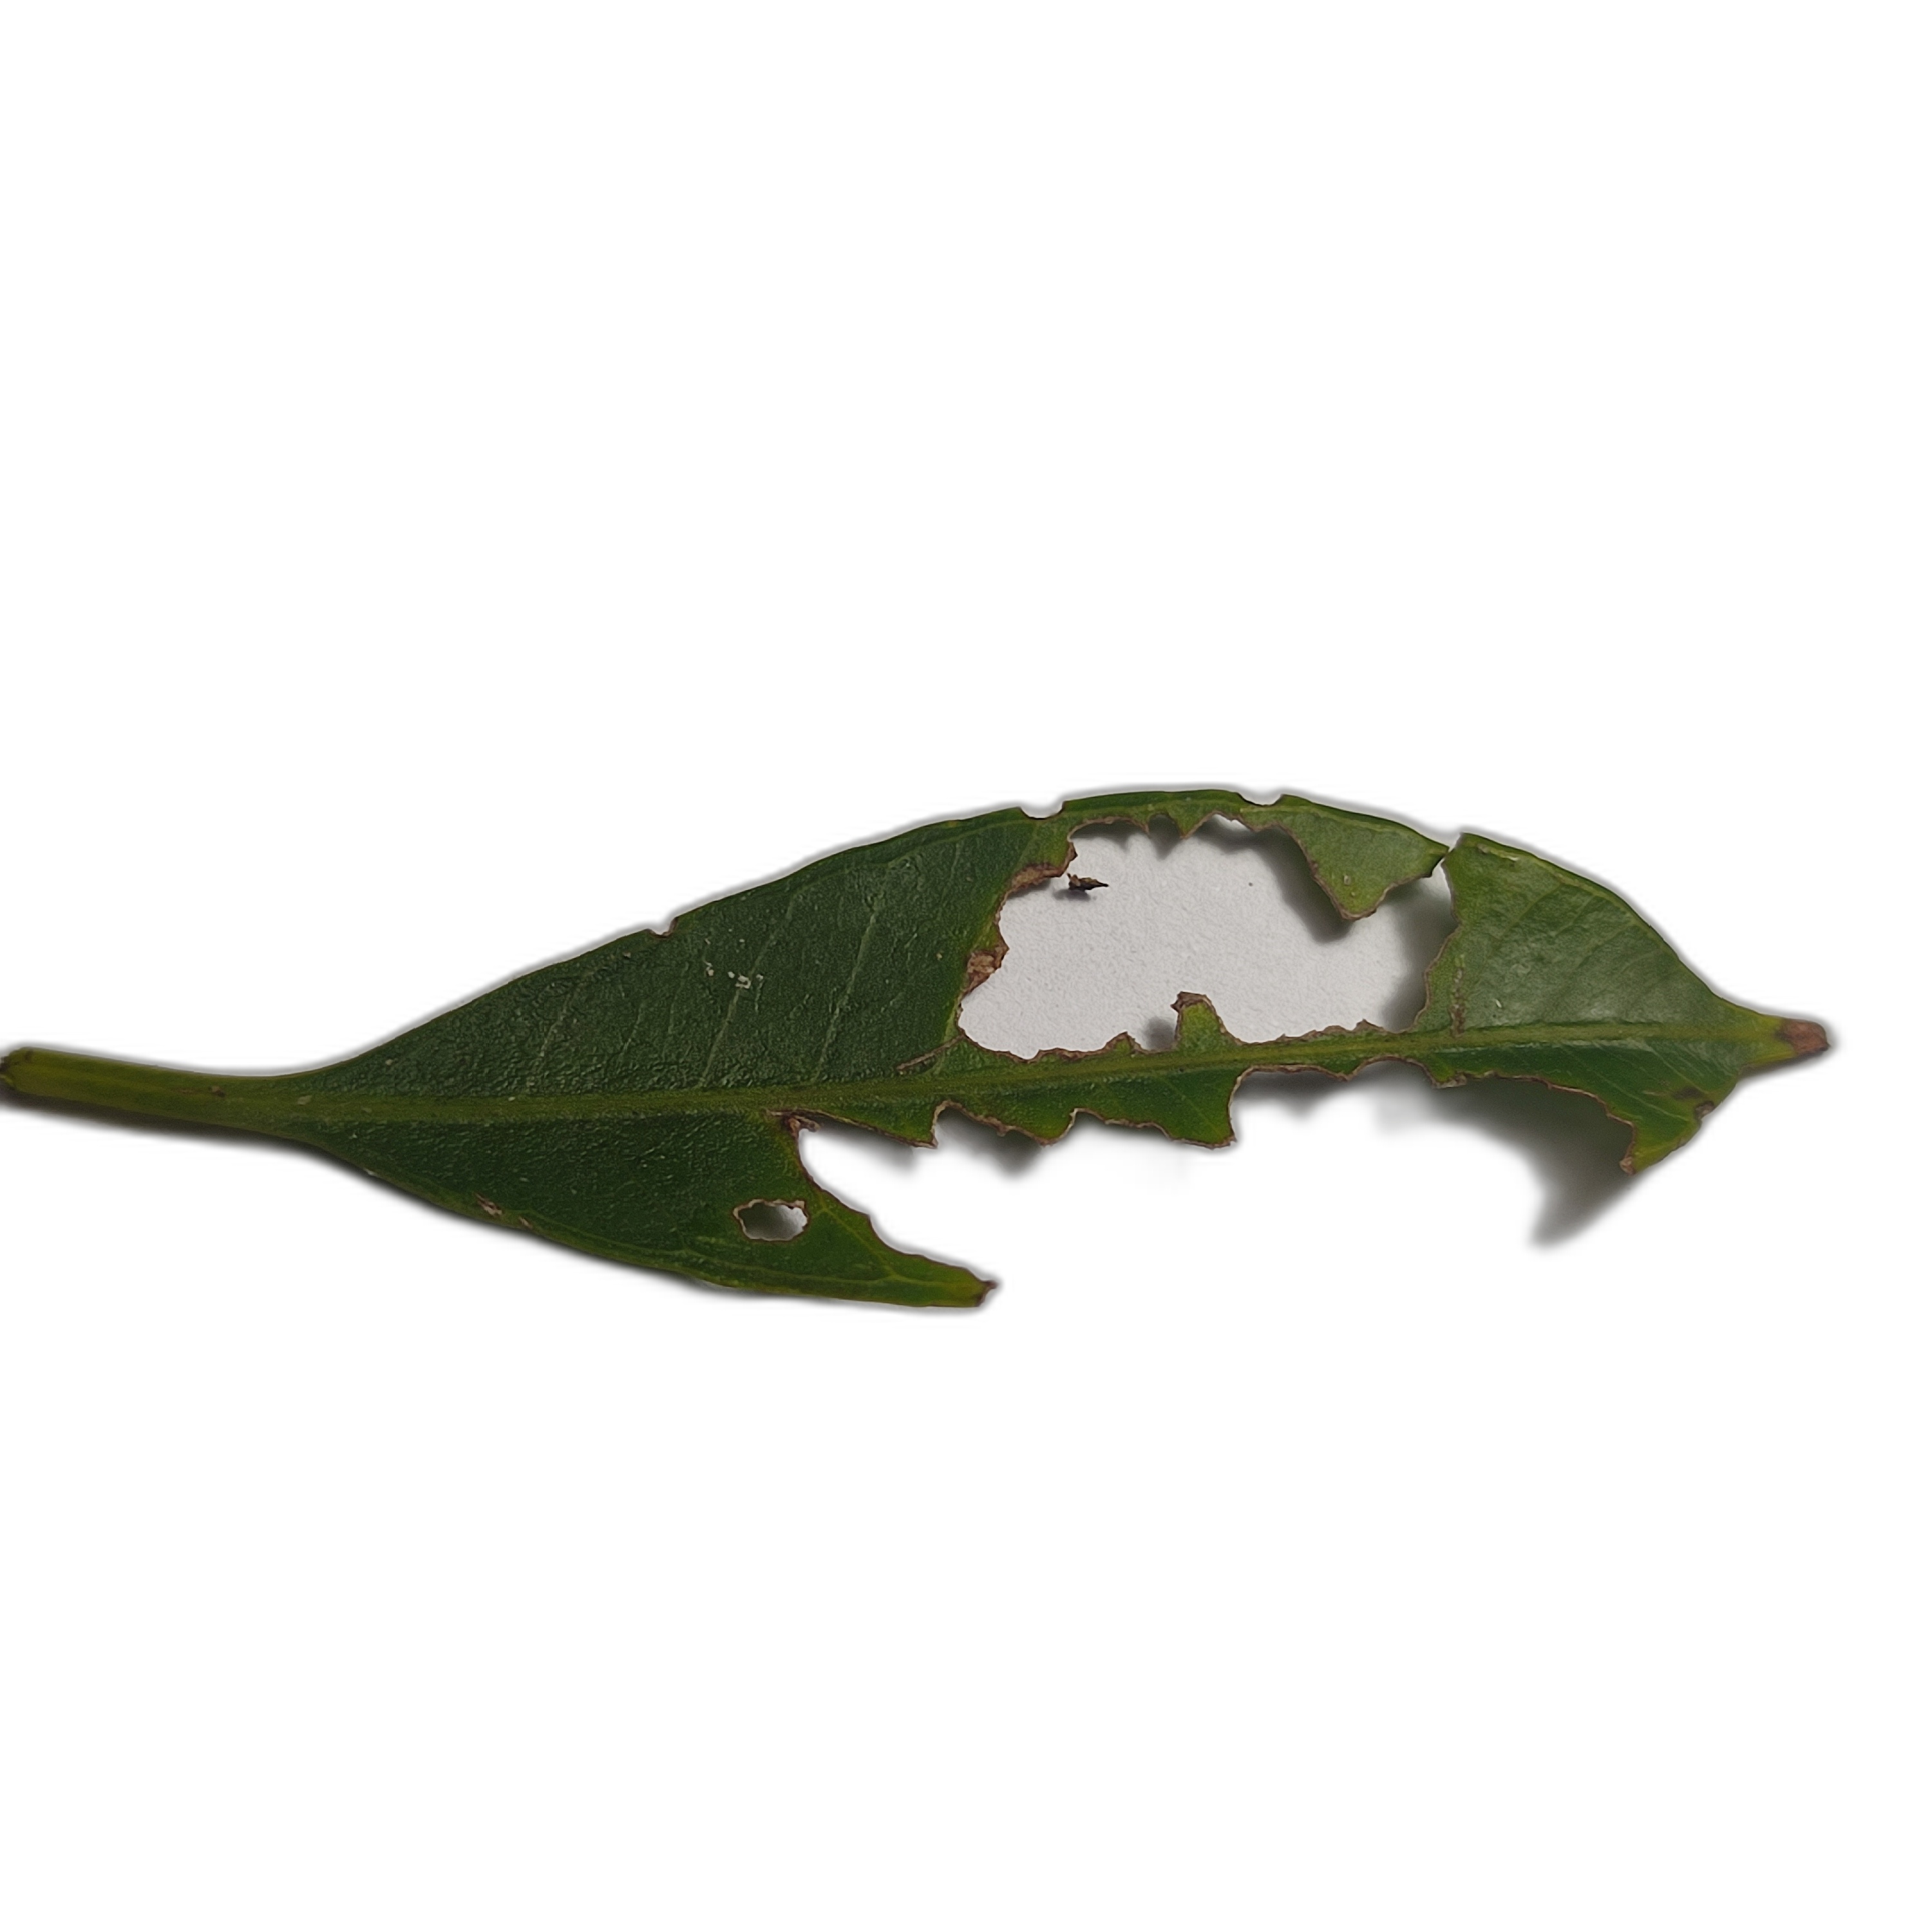
Label: not_healthy